German Gliding Museum

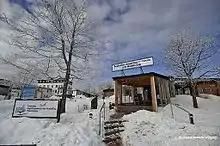

The German Glider Museum, situated on the Wasserkuppe in the German state of Hesse is the national gliding museum, opened in 1987.